History of Buffalo, New York

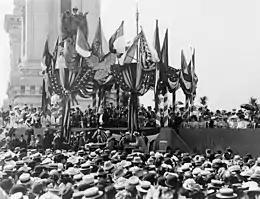
McKinley's last speech delivered September 5, 1901, at the Pan-American Exposition

By 1850, the city's population was 81,000. In 1853, Buffalo annexed Black Rock, which had been Buffalo's fierce rival for the canal terminus. During the 19th century, thousands of pioneers going to the western United States debarked from canal boats to continue their journey out of Buffalo by lake or rail transport. During their stopover, many experienced the pleasures and dangers of Buffalo's notorious Canal district. The Erie Canal's peak year was 1855, when 33,000 commercial shipments took place.